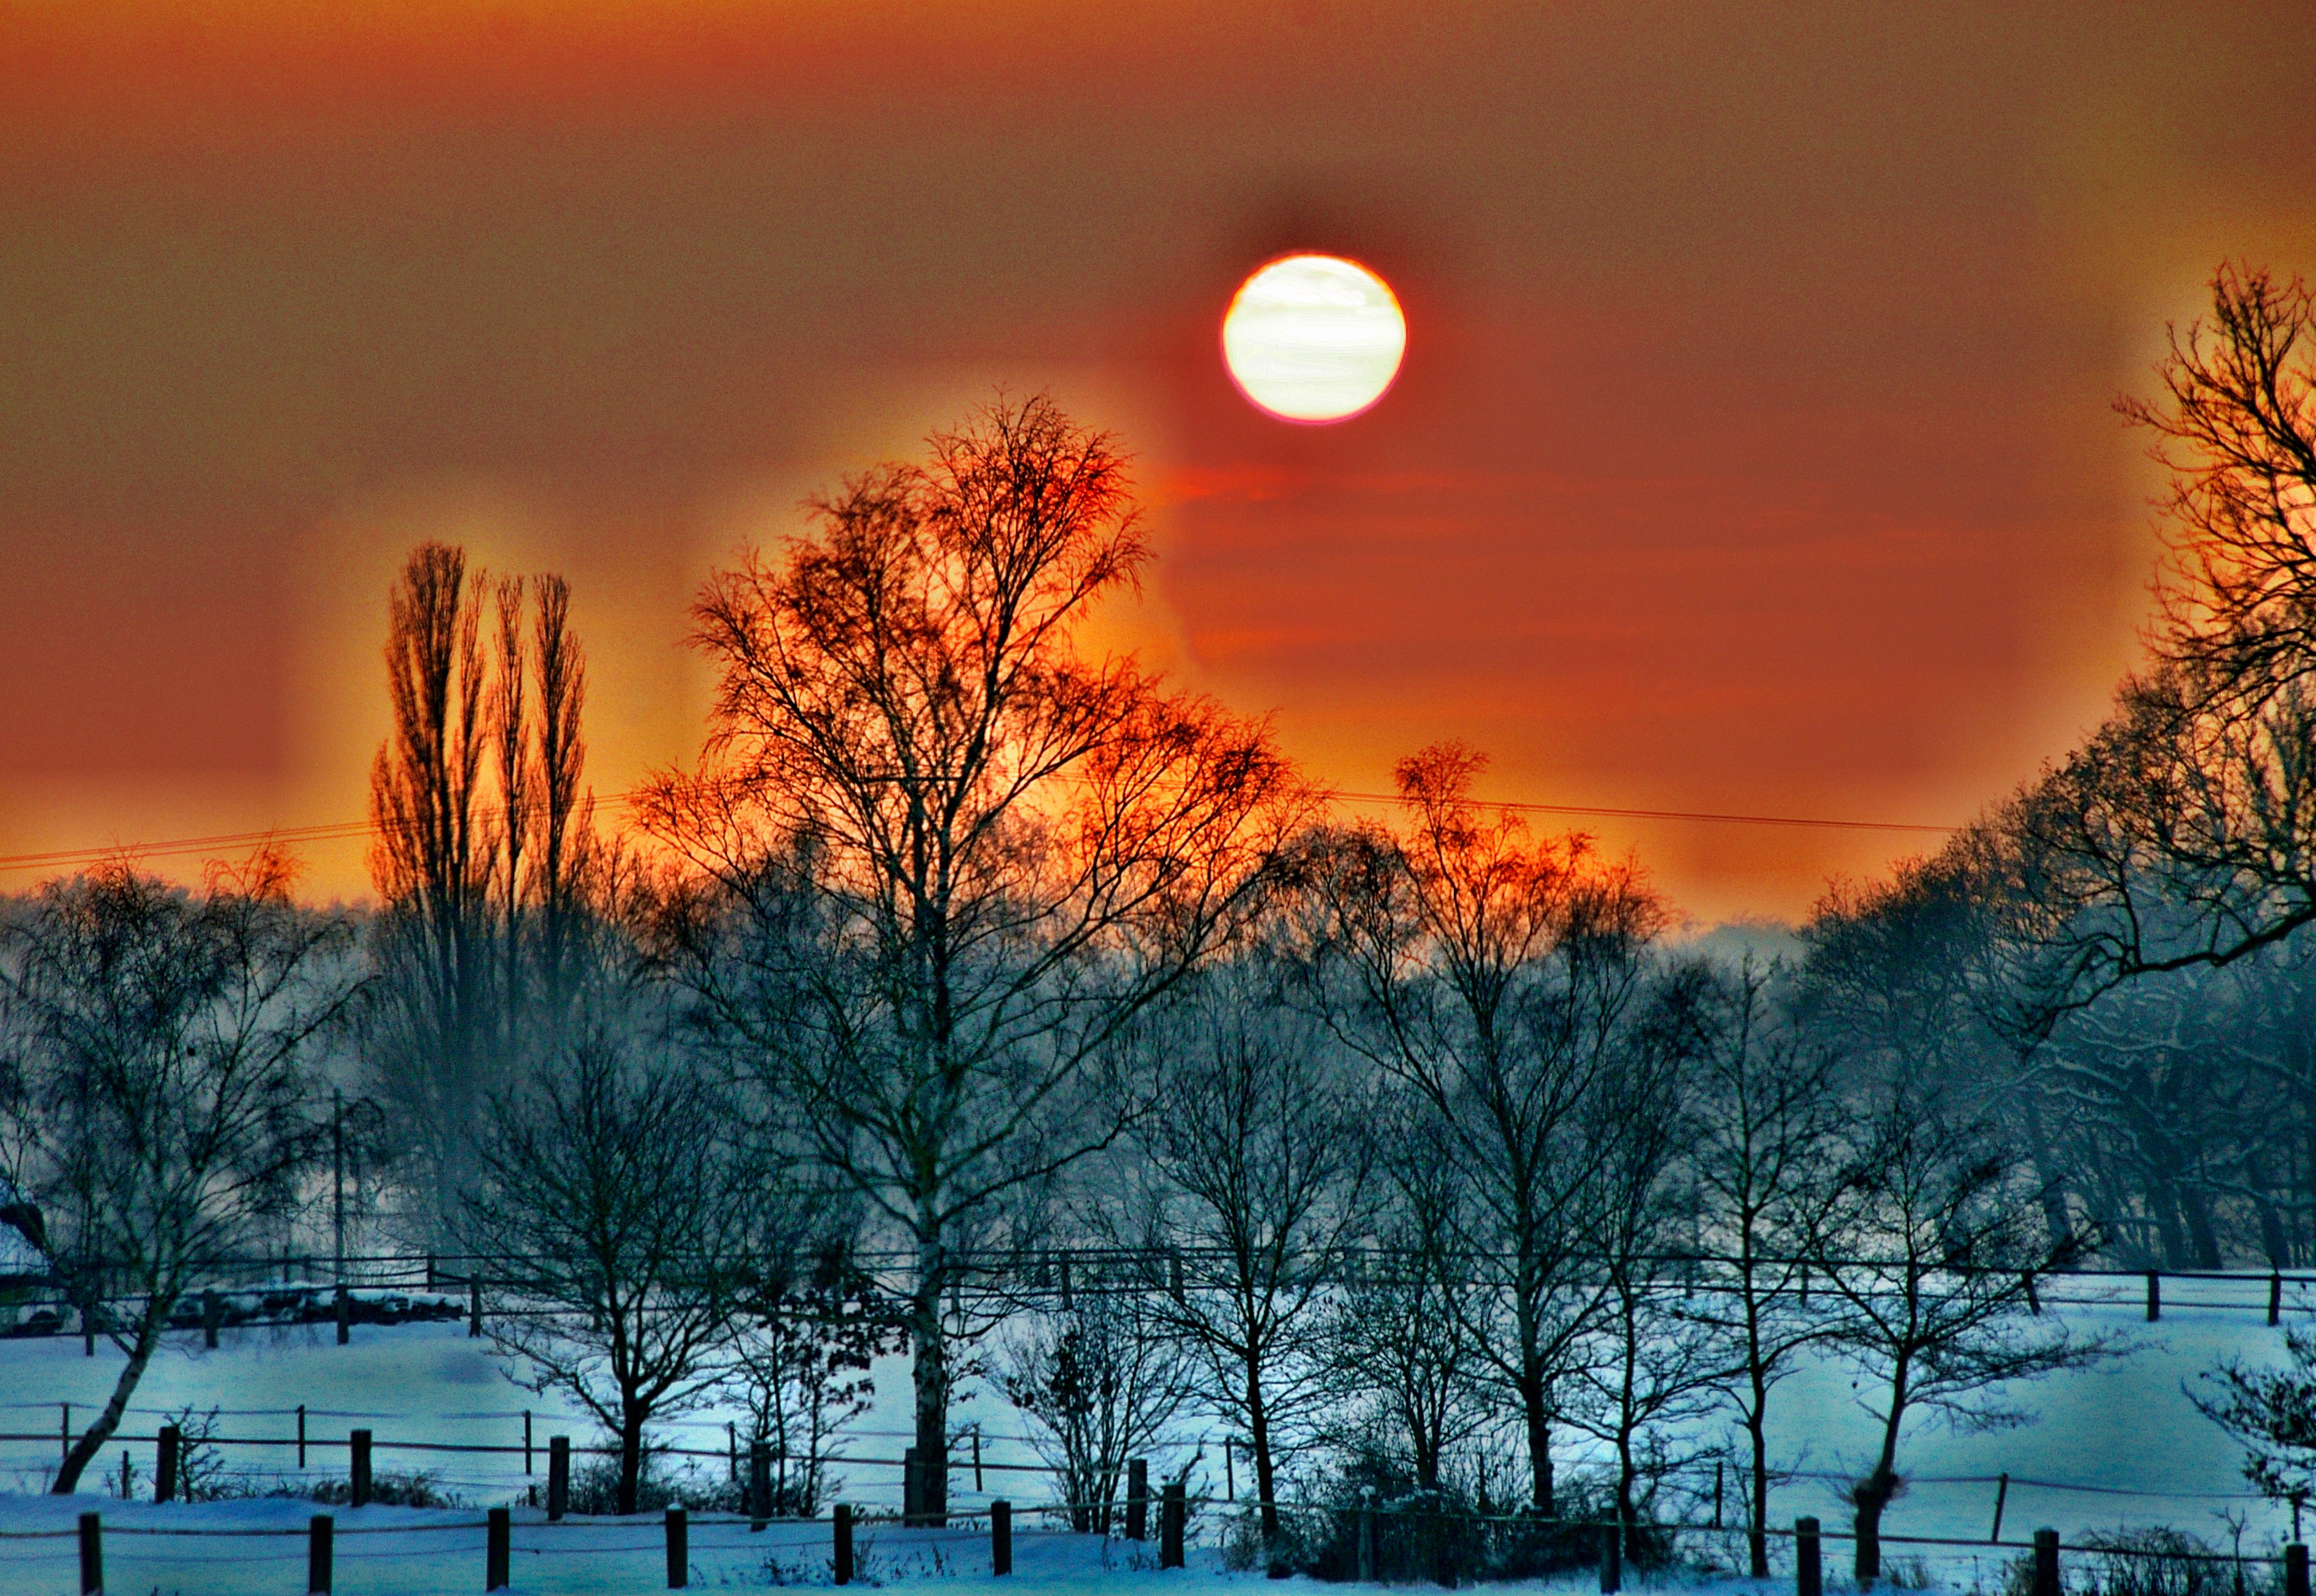
nature, cloud, sky, sun, sunrise, sunset, sunlight, morning, dawn, atmosphere, dusk, evening, reflection, romance, abendstimmung, afterglow, red sky at morning